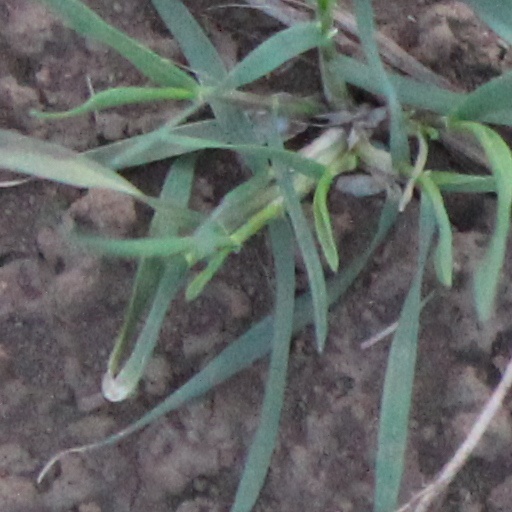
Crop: wheat